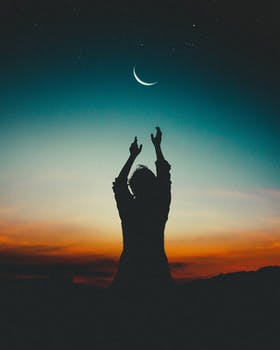
Label: No Watermark